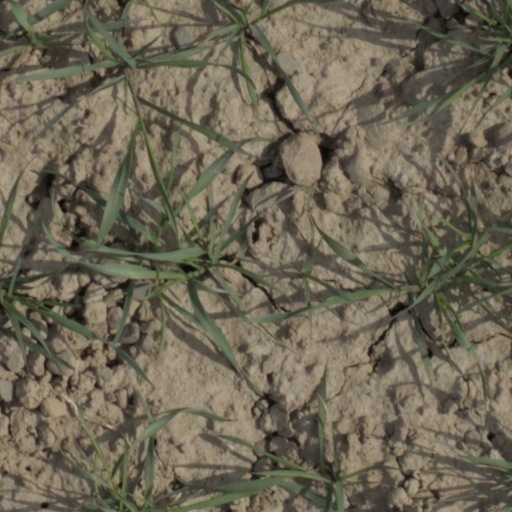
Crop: wheat